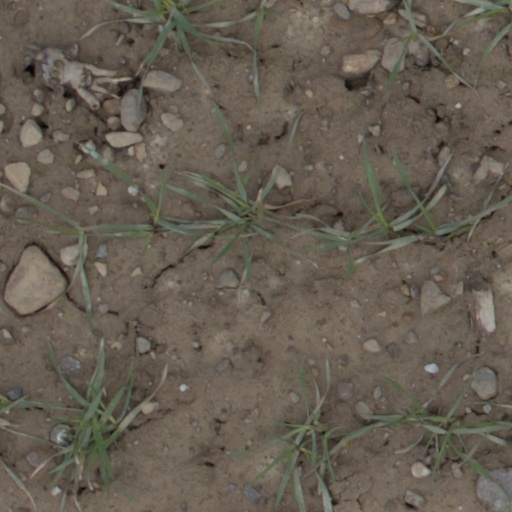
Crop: wheat